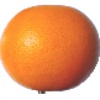
Label: Grapefruit Pink 1